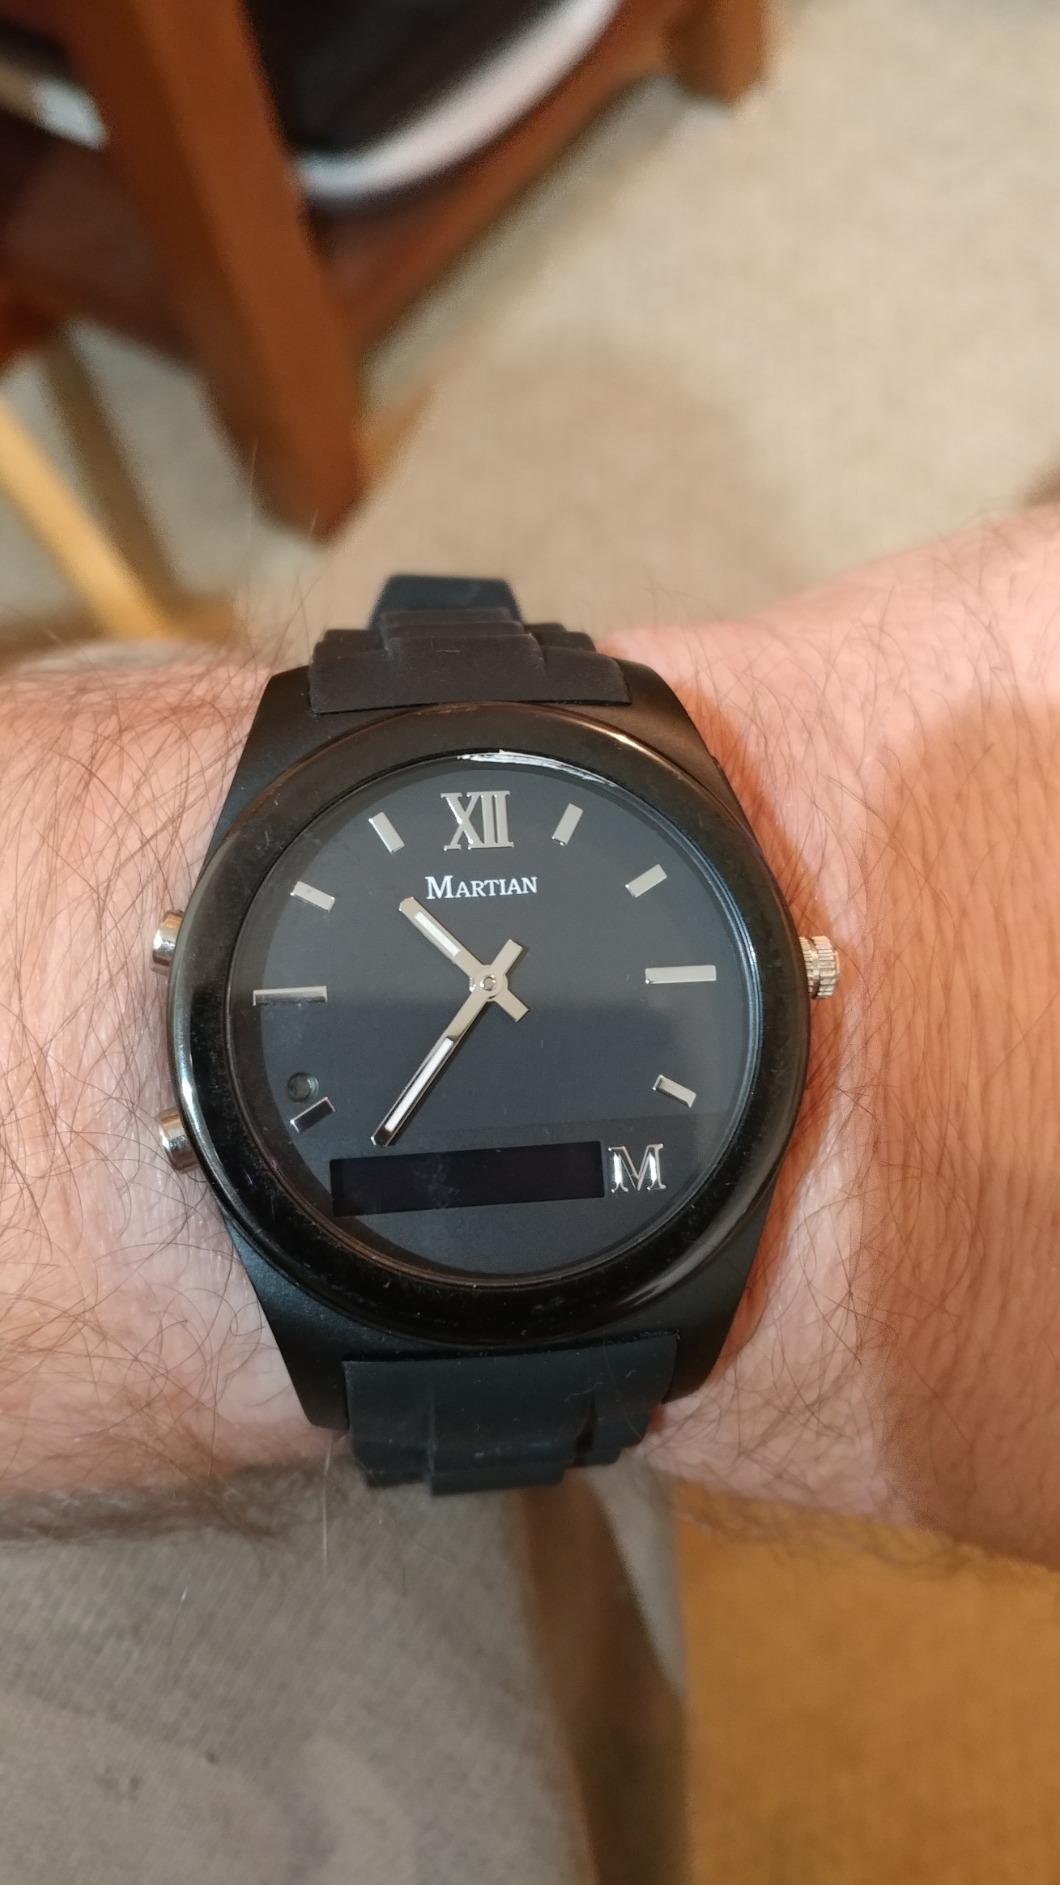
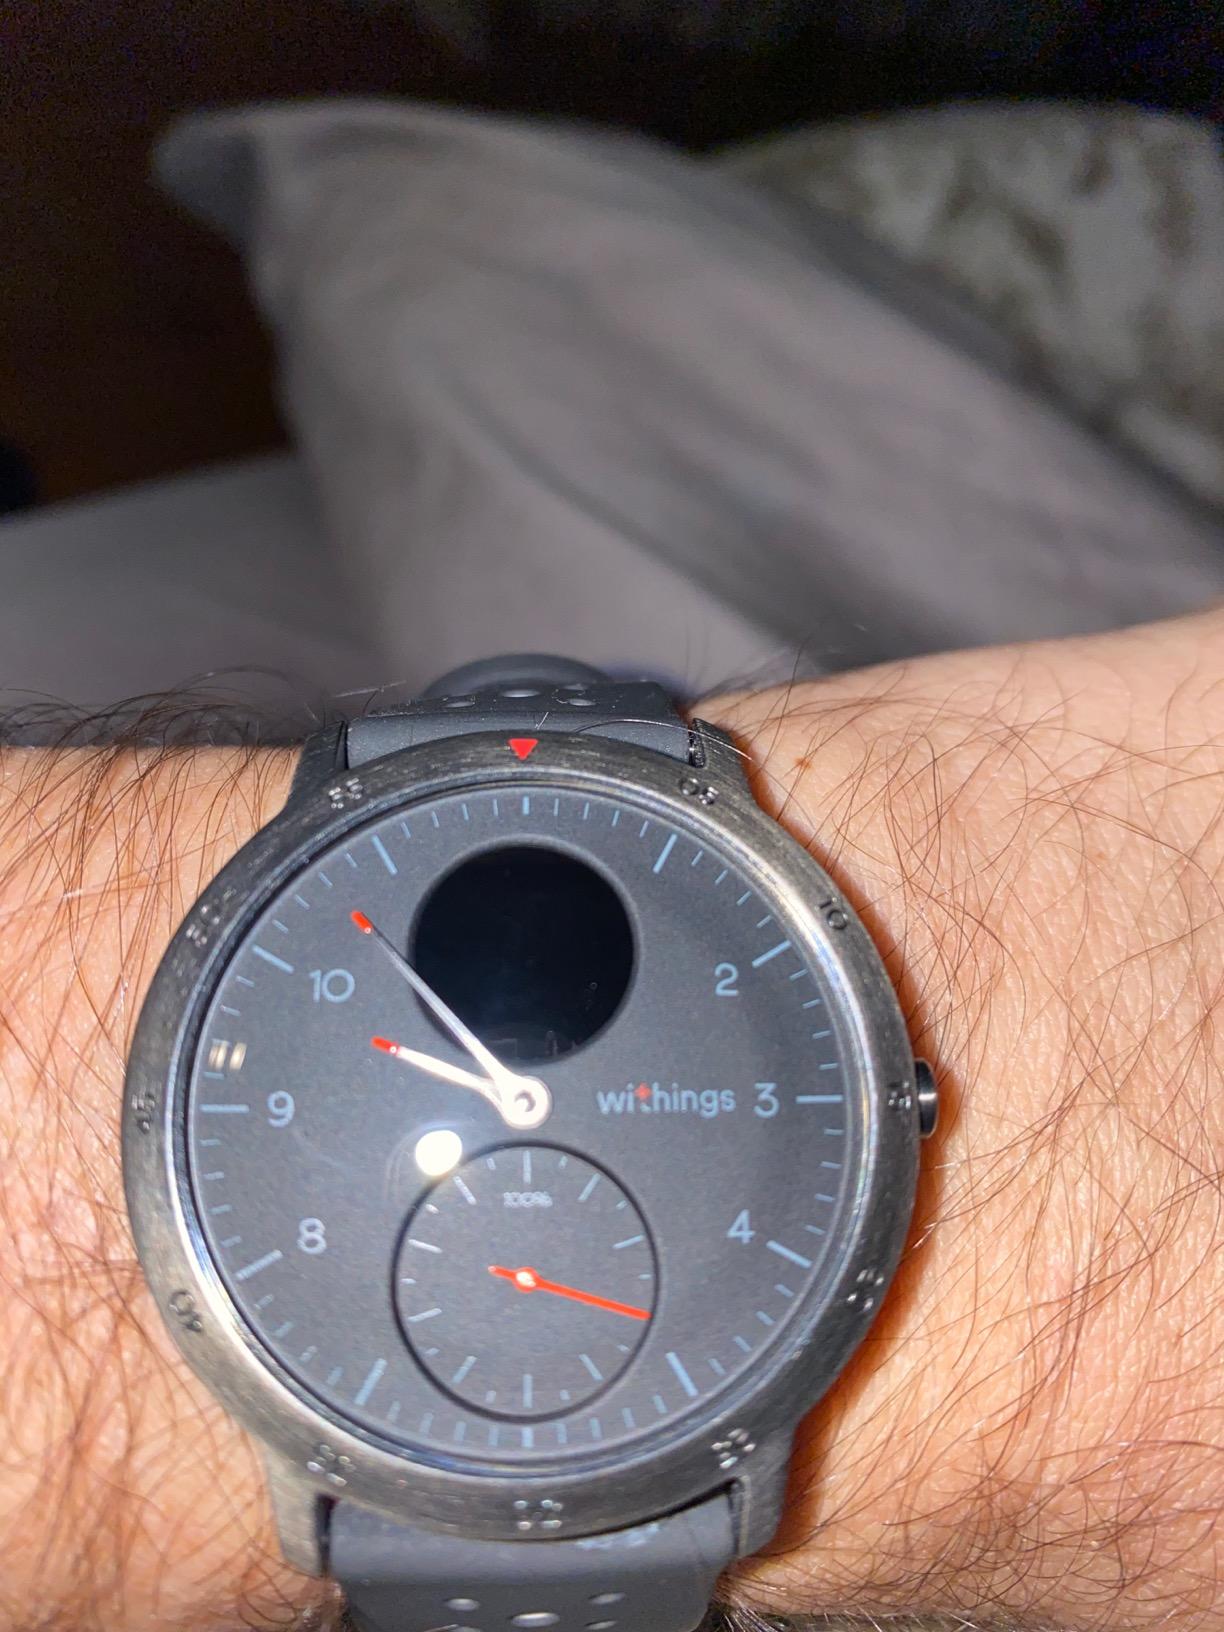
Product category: smartwatch
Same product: no